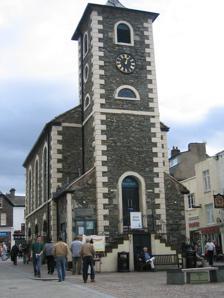
Building: Moot Hall, Keswick
Country: United Kingdom
Year built: 1571
Municipal building in Keswick, Cumbria, England The Moot Hall The Moot Hall Location Keswick Coordinates 54°36′2″N 3°8′14″W / 54.60056°N 3.13722°W / 54.60056; -3.13722 Built 1813 Listed Building – Grade II* Designated 2 October 1951 Reference no. 1137345 The Moot Hall Location in Allerdale , Cumbria Show map of the former Allerdale Borough The Moot Hall Location in the Lake District National Park Show map of the Lake District The Moot Hall is a prominent historic building  situated at the southern end of Main Street in Keswick, Cumbria , England. It is  Grade II* listed . History The hall has its origins in a medieval courthouse, used by the manor of Castlerigg and Derwentwater, which was in the ownership of the Radclyffe family by the 16th century. Richard Dudley , of Yanwath , acting as the local overseer on behalf of the "Company of Mines Royal", took a lease on the building from Lady Catherine Radclyffe of Derwentwater, the wife of Sir George Radclyffe of Derwentwater (1517-1579), in 1570. Dudley converted it into a storehouse for "weighing and keeping copper ". He wrote to the Secretary of State , Sir William Cecil , in October 1570 to report that the works were ongoing and it appears that those works, which involved "pulling down of the old house", were completed the following year. The upper floor continued to be used as the manorial courtroom while the ground floor was used to store the copper from the mines; once demand for copper reduced, the ground floor was used as a market hall. After the building fell into a dilapidated condition, it was thought to have been rebuilt with stones from the remains of the Radclyffe mansion on Lord's Island in 1695. The freehold ownership of the building passed to the James Radclyffe, 3rd Earl of Derwentwater on the death of his father in 1705; however after James Radclyffe was executed for his involvement in the Jacobite rising of 1715 , his property was seized and passed to the trustees of Greenwich Hospital . The current structure, built of lime-washed stone and slate walling, was commissioned by the trustees of Greenwich Hospital in 1813. It was designed with a square tower on the north end with a round-arched doorway and a double flight of steps inside and with what the Keswick Tourist Information Board describes as an "unusual one-handed clock" at the top. The clock, attributed to Richard Young of Newcastle, is dated 1814; it strikes the hours on a bell which (along with the weather vane on the roof) is said to have come from Lord's Island on Derwentwater. The Marshall family acquired the building from the trustees of Greenwich Hospital in 1832. It became home to the Keswick Museum of Local and Natural History, a creation of the Keswick Literary and Scientific Society, in 1873. The museum collection included a three-dimensional model of the Lake District, measuring 12 feet by 9 feet, made by Joseph and James Flintoft in 1837. The building was used for civic assemblies and meetings of the Keswick Urban District Council after it was formed in 1894: the local council acquired the building from the Marshall family in 1896, and the museum moved out to purpose-built facilities in Station Road in 1897. However, it ceased to be the local seat of government when the Allerdale Borough Council was formed in 1974. In the late-1970s a Tourist Information Centre was established on the ground floor, while an art gallery was created on the floor above. As a central landmark in Keswick, the Moot Hall is used as the official start and/or finish point for various challenge events including the Bob Graham Round and runs visiting all the 214 Wainwrights . References